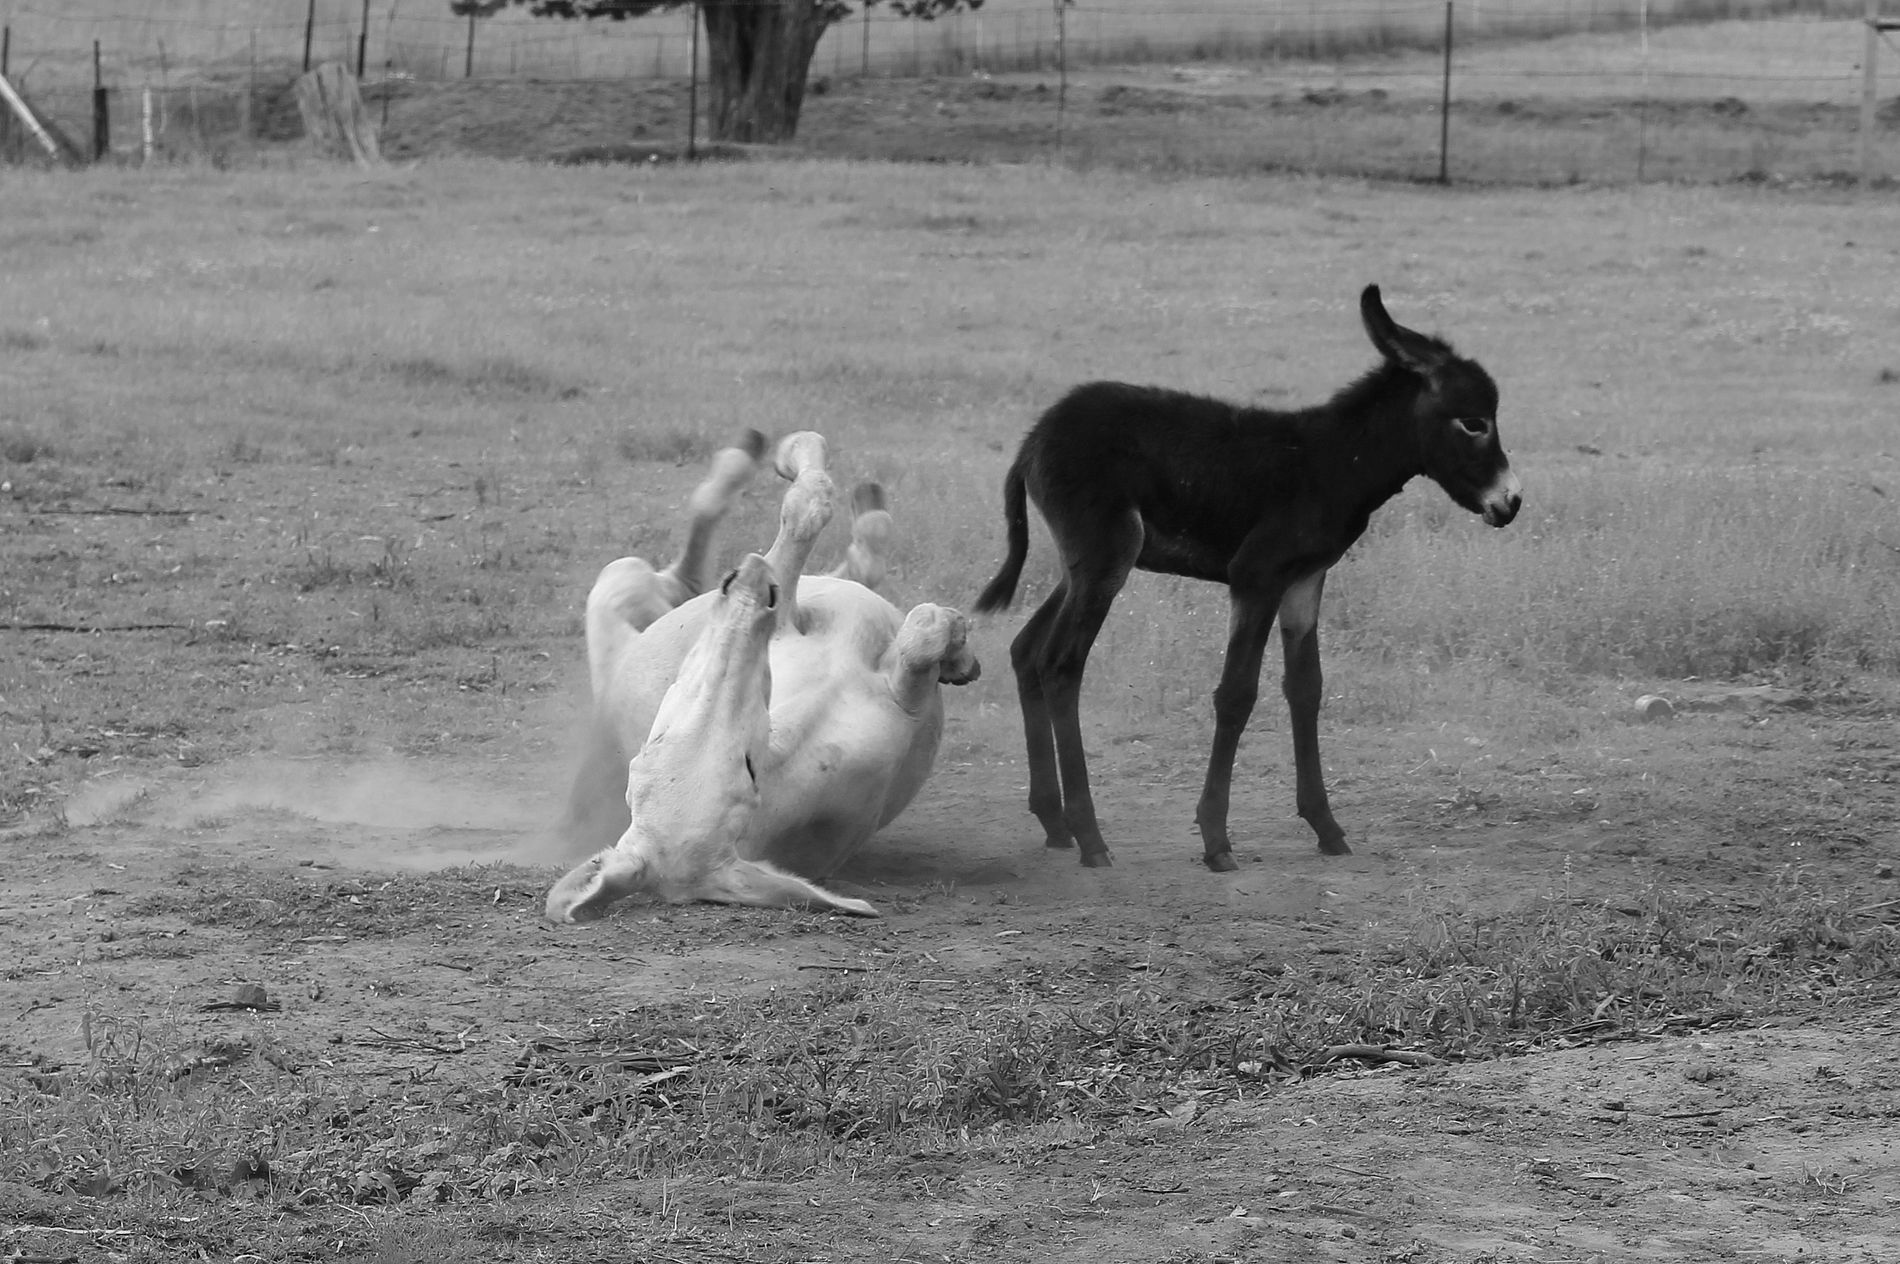
Field with two donkeys
The black and white image is a field with two donkeys. A dark-colored donkey stands on the right, while a light colored donkey is lying in the center. The background is a grassy field.
An eye level shot captures two donkeys in a field. The style is documentary photography. The color palette is black and white.
Labels: Animal, Antelope, Mammal, Wildlife, Colt Horse, Horse, Bird, Person, Foal, Andalusian Horse, Outdoors, Donkey, Nature, field
Camera: Canon Canon EOS 700D
Lens: 18.0 - 55.0 mm, Canon EF-S 18-55mm f/3.5-5.6 IS STM
Aperture: F8
Exposure: 1/160 sec
ISO: 100
Focal length: 55.0 mm